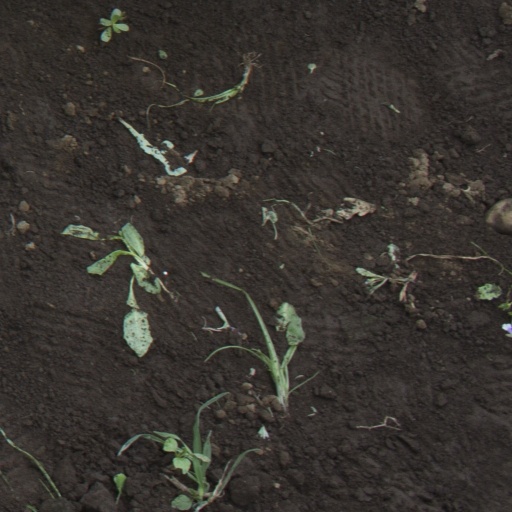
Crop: soybean